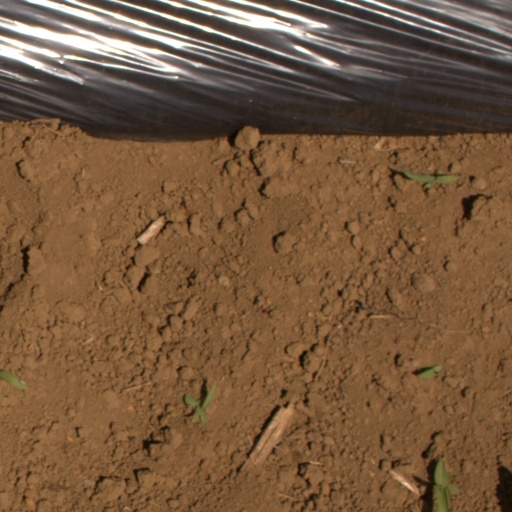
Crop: Jerusalem artichoke